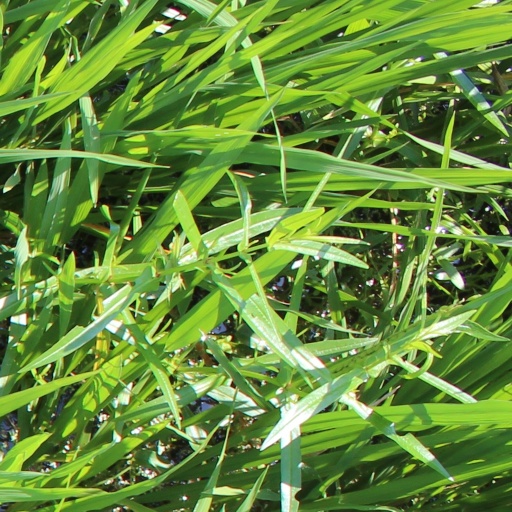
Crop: rice